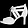
Label: Sandal